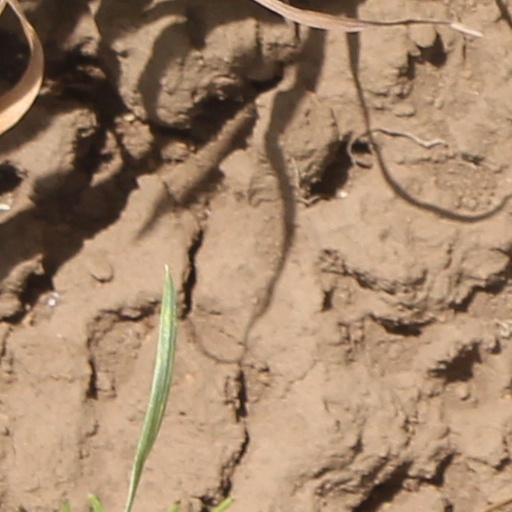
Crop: wheat